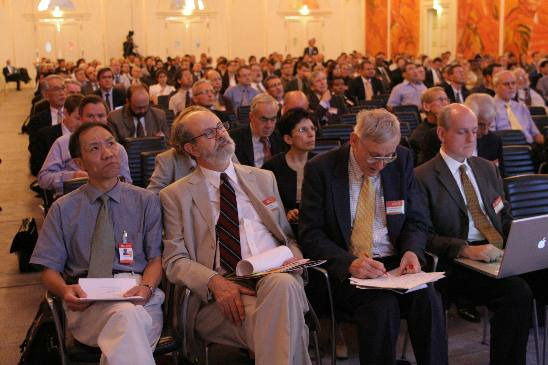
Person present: Yes